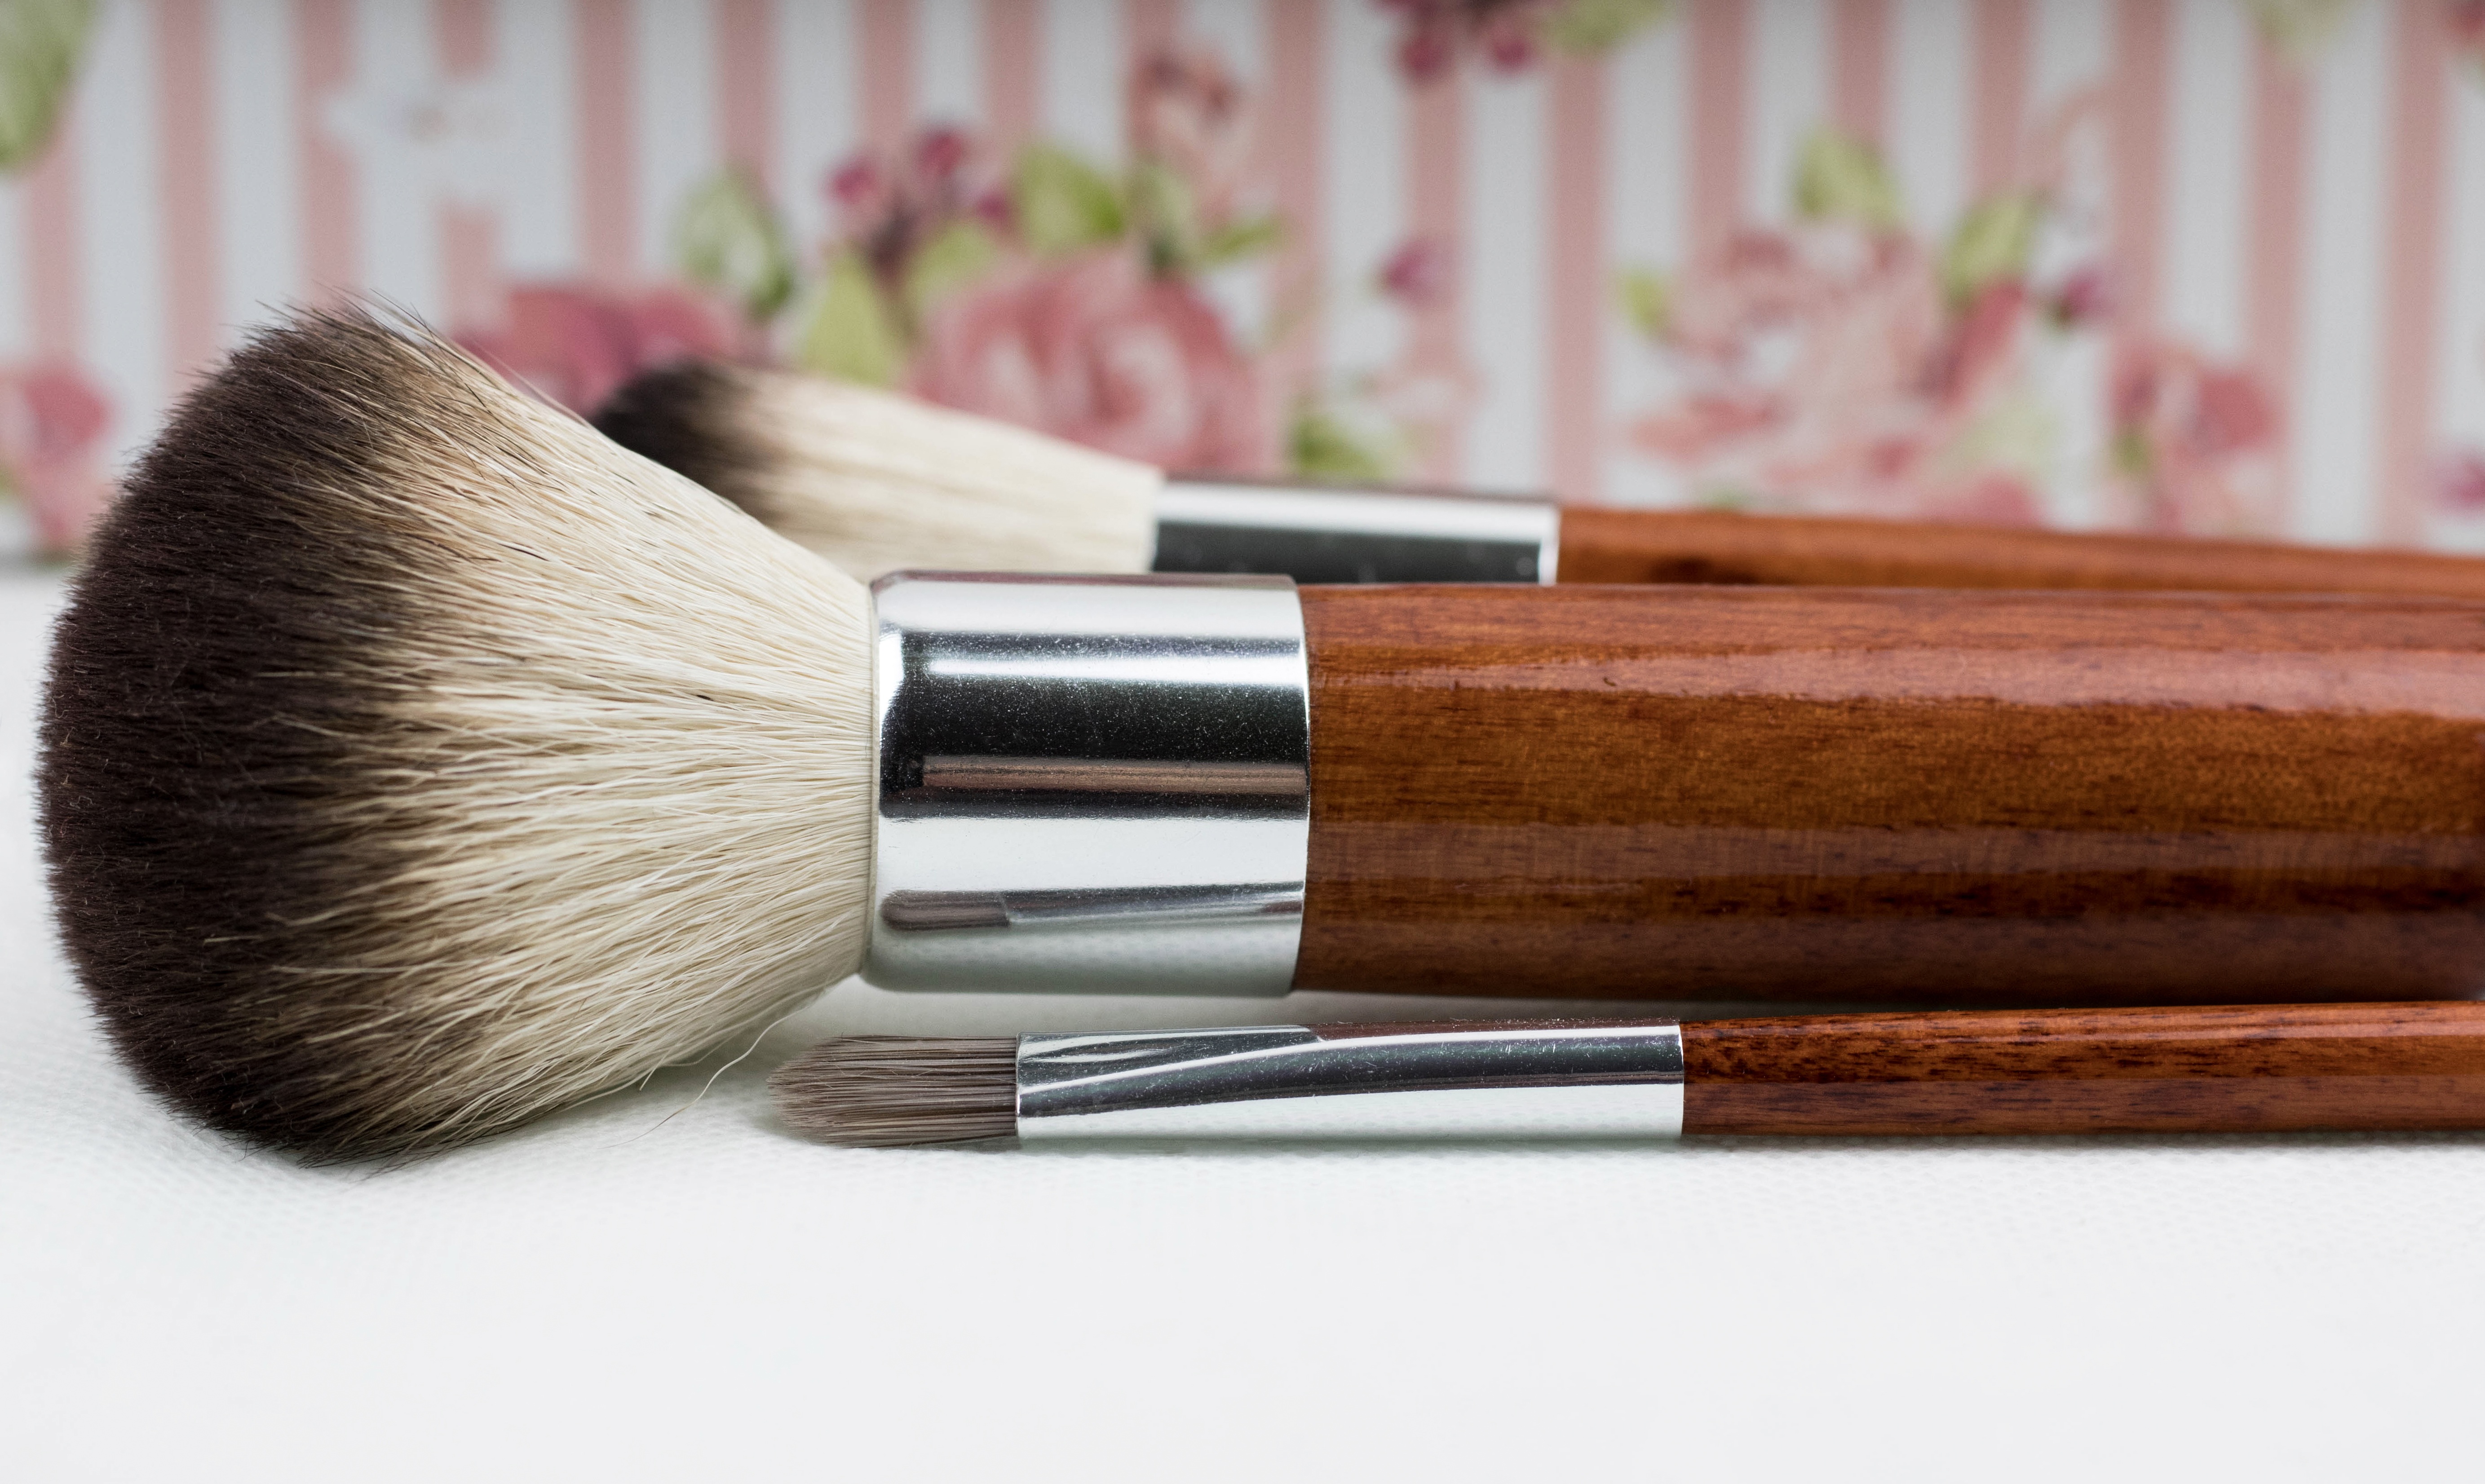
brush, tool, powder, makeup, make up, makeup brush, face, beauty, cosmetics, bristles, applying